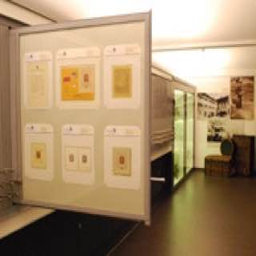
Liechtenstein PostalMuseum